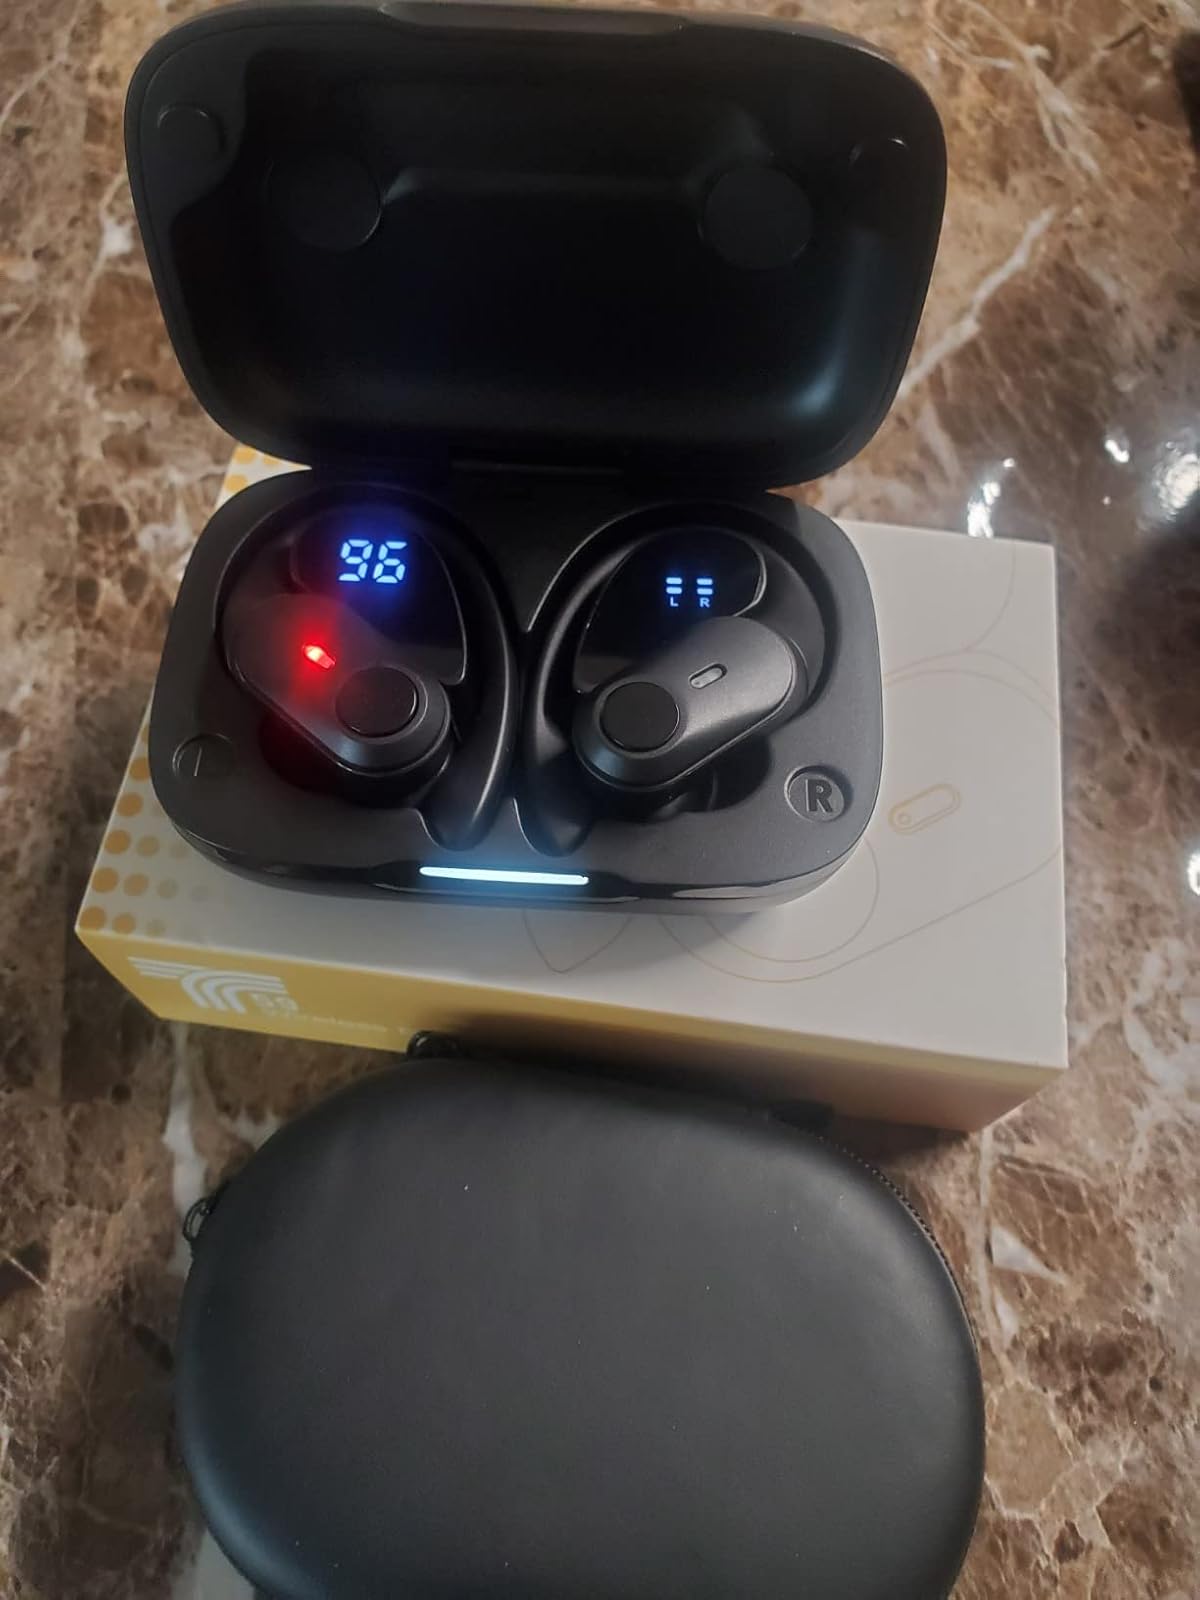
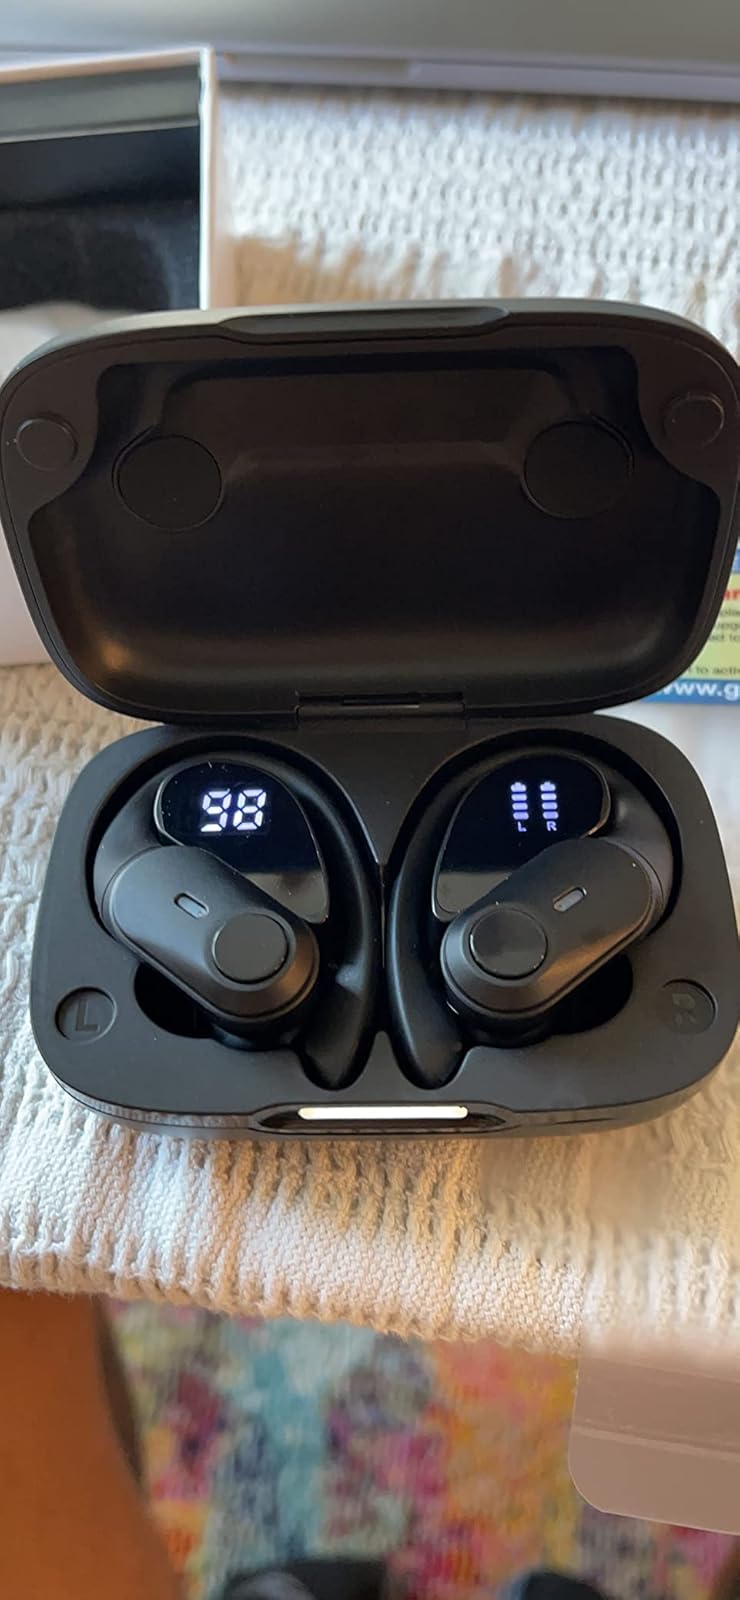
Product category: earbuds
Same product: yes